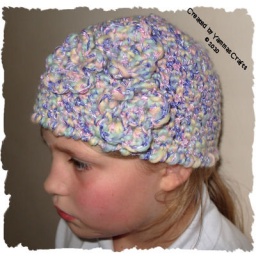
Girly beanie style hat with 3 flowers on the side as decoration. Modelled for me by my daughter.